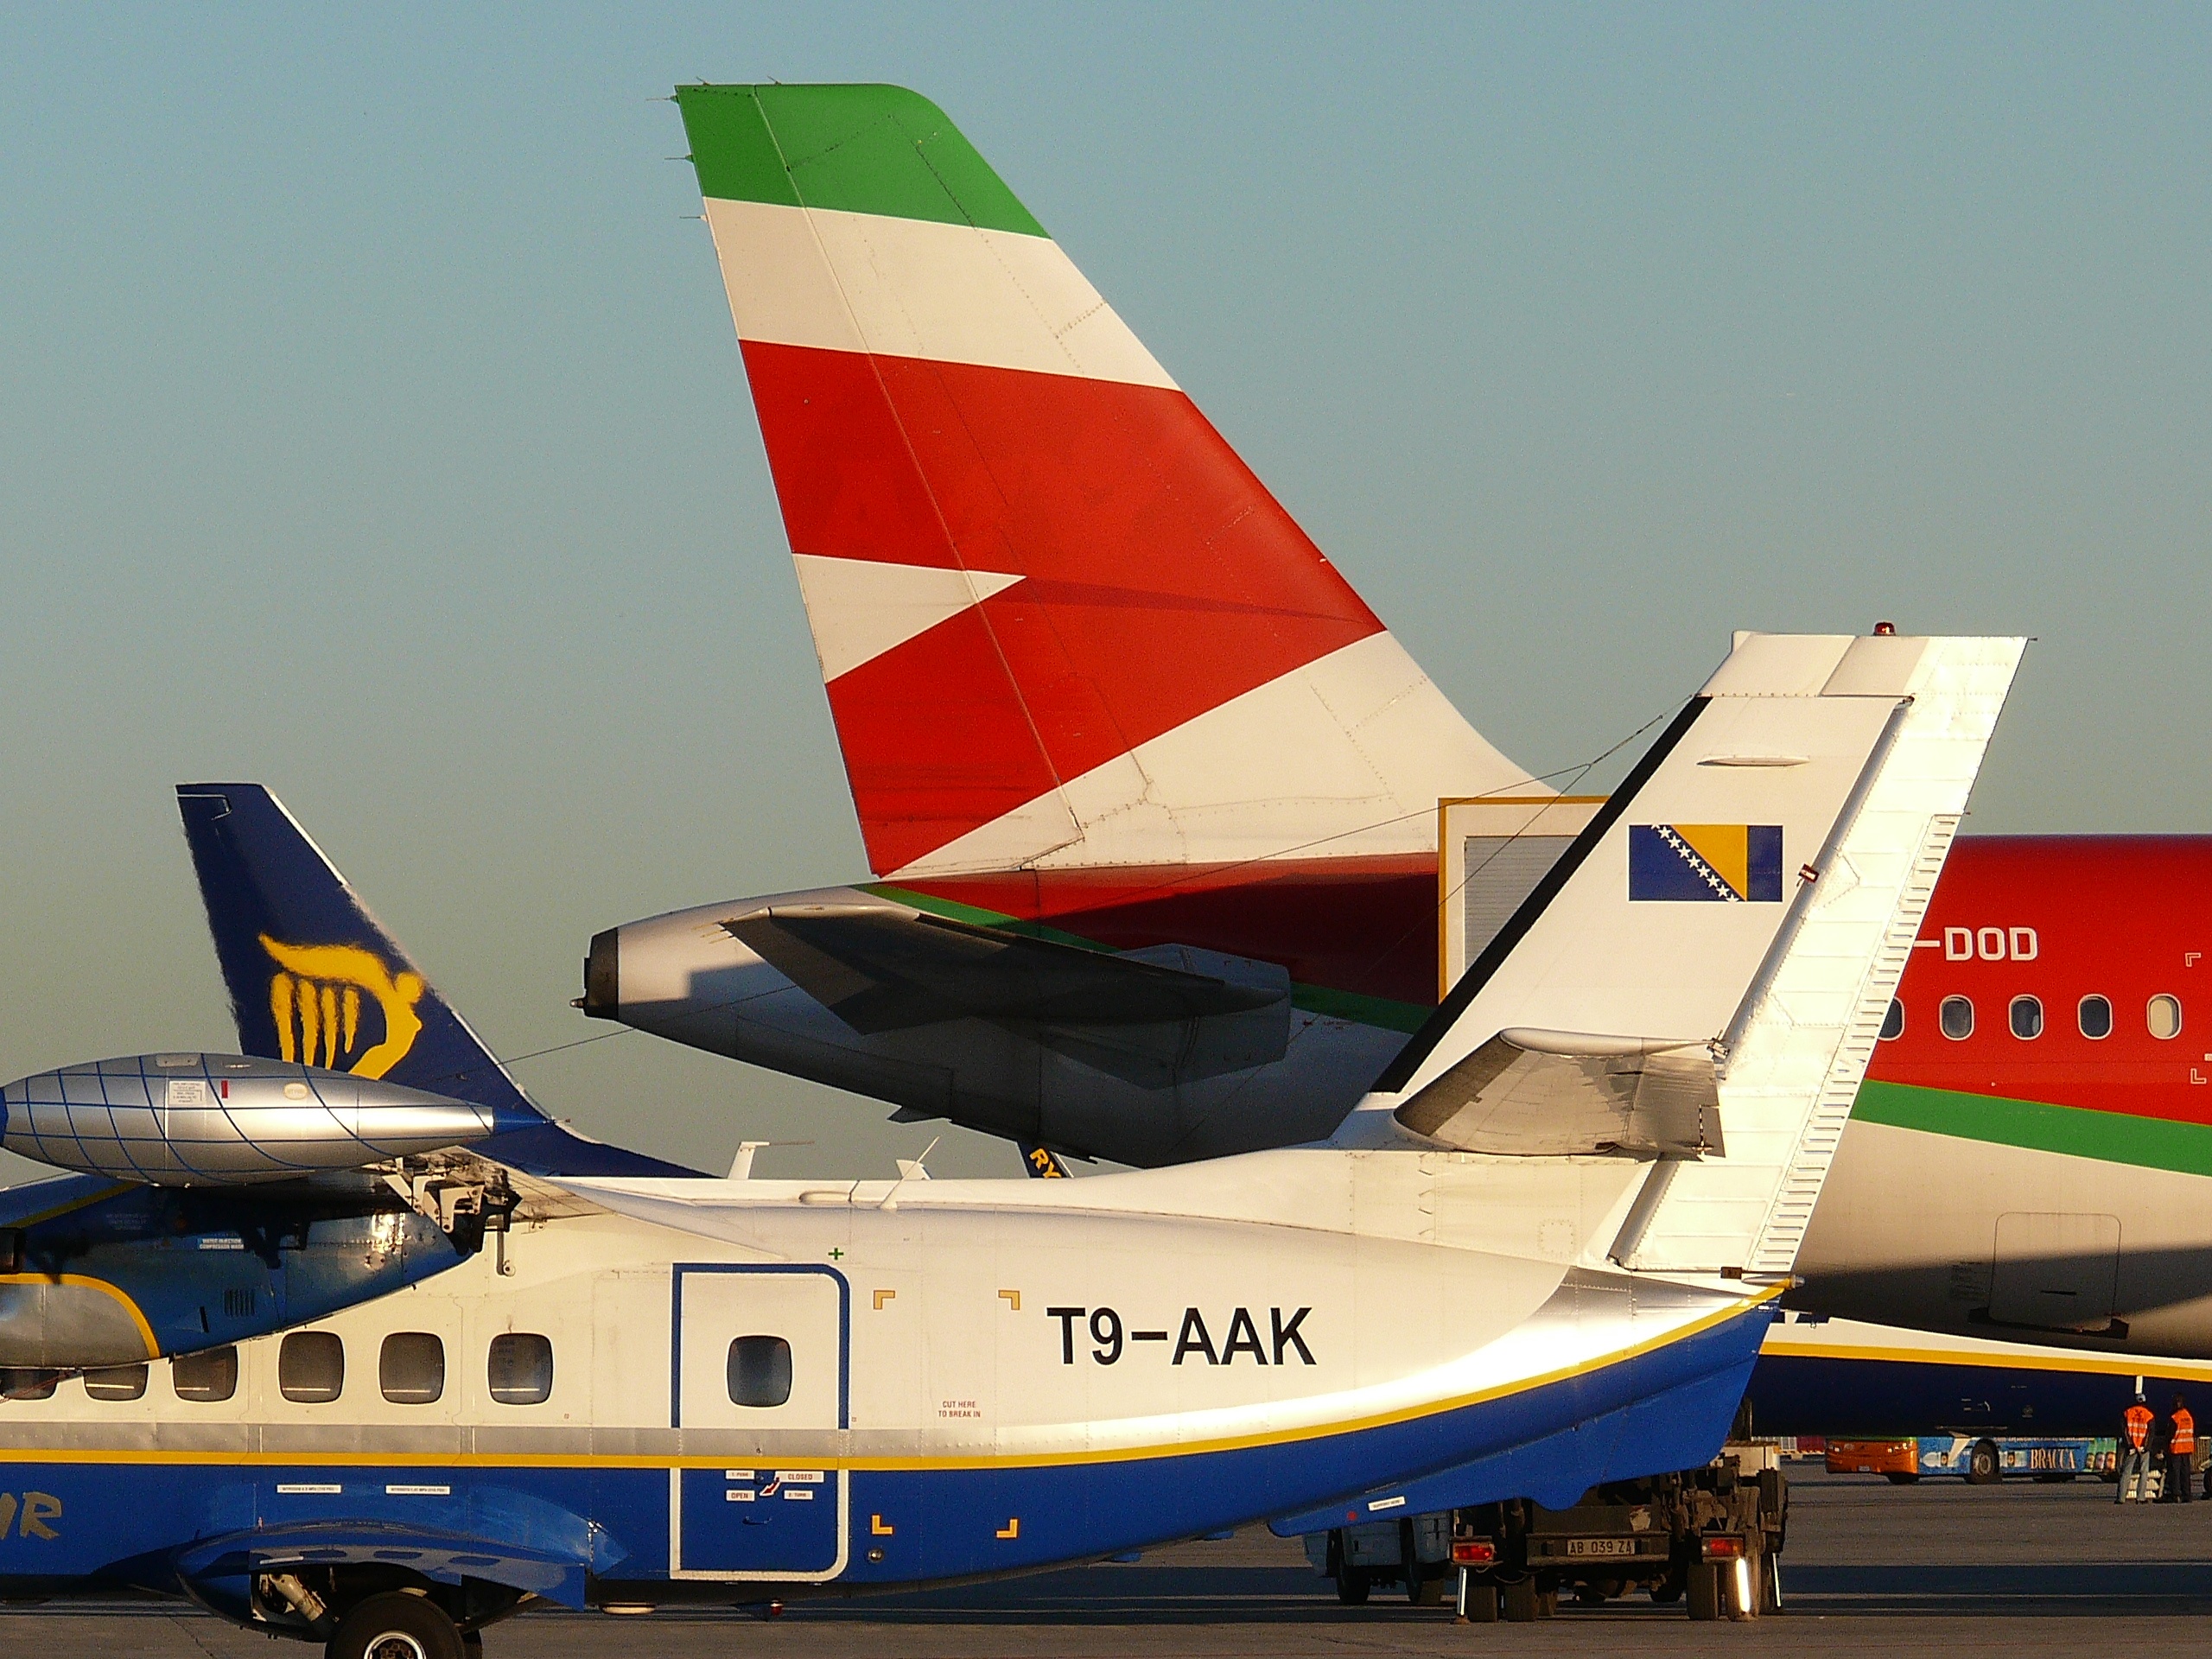
airport, airplane, aircraft, vehicle, airline, aviation, italy, airliner, airlines, planes, boeing, light aircraft, air force, jet aircraft, military aircraft, boeing 737, atmosphere of earth, narrow body aircraft, military transport aircraft, antonov an 124 ruslan